Coast guard

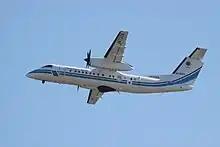
A Bombardier Dash 8, modified to act as a Maritime Patrol Aircraft, in Japanese Coast Guard service.

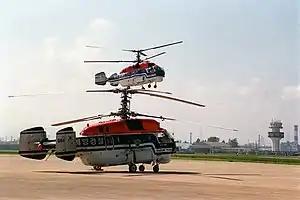
A Kamov Ka-32 of the Republic of Korea Coast Guard

In Japan, the Japan Coast Guard is under the oversight of the Ministry of Land, Infrastructure, Transport and Tourism, and is responsible for the protection of the coast-lines and islands of Japan.